Jabberjaw

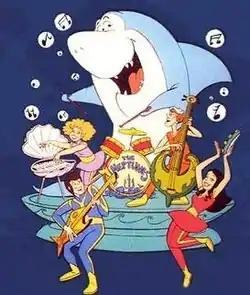
Jabberjaw and The Neptunes. Counterclockwise: Jabberjaw (drums), Bubbles (keyboard), Biff (guitar), Shelly (tambourine) and Clamhead (bass).

Sixteen 30-minute episodes of "Jabberjaw" were produced, which aired on ABC Saturday Morning from September 11, 1976, to September 3, 1977, and rebroadcast for a second season of reruns on Sunday Morning from September 11, 1977, to September 3, 1978. In the 1980s, repeats resurfaced as part of "USA Cartoon Express" on USA Network, in the 1990s on Cartoon Network and in the 2000s on Boomerang. Reruns of the series aired on Discovery Family from September 14, 2024 to June 26, 2025. This is one of a number of shows made before the mid-1980s seen on the Cartoon Network and Boomerang to have been taken from PAL prints.